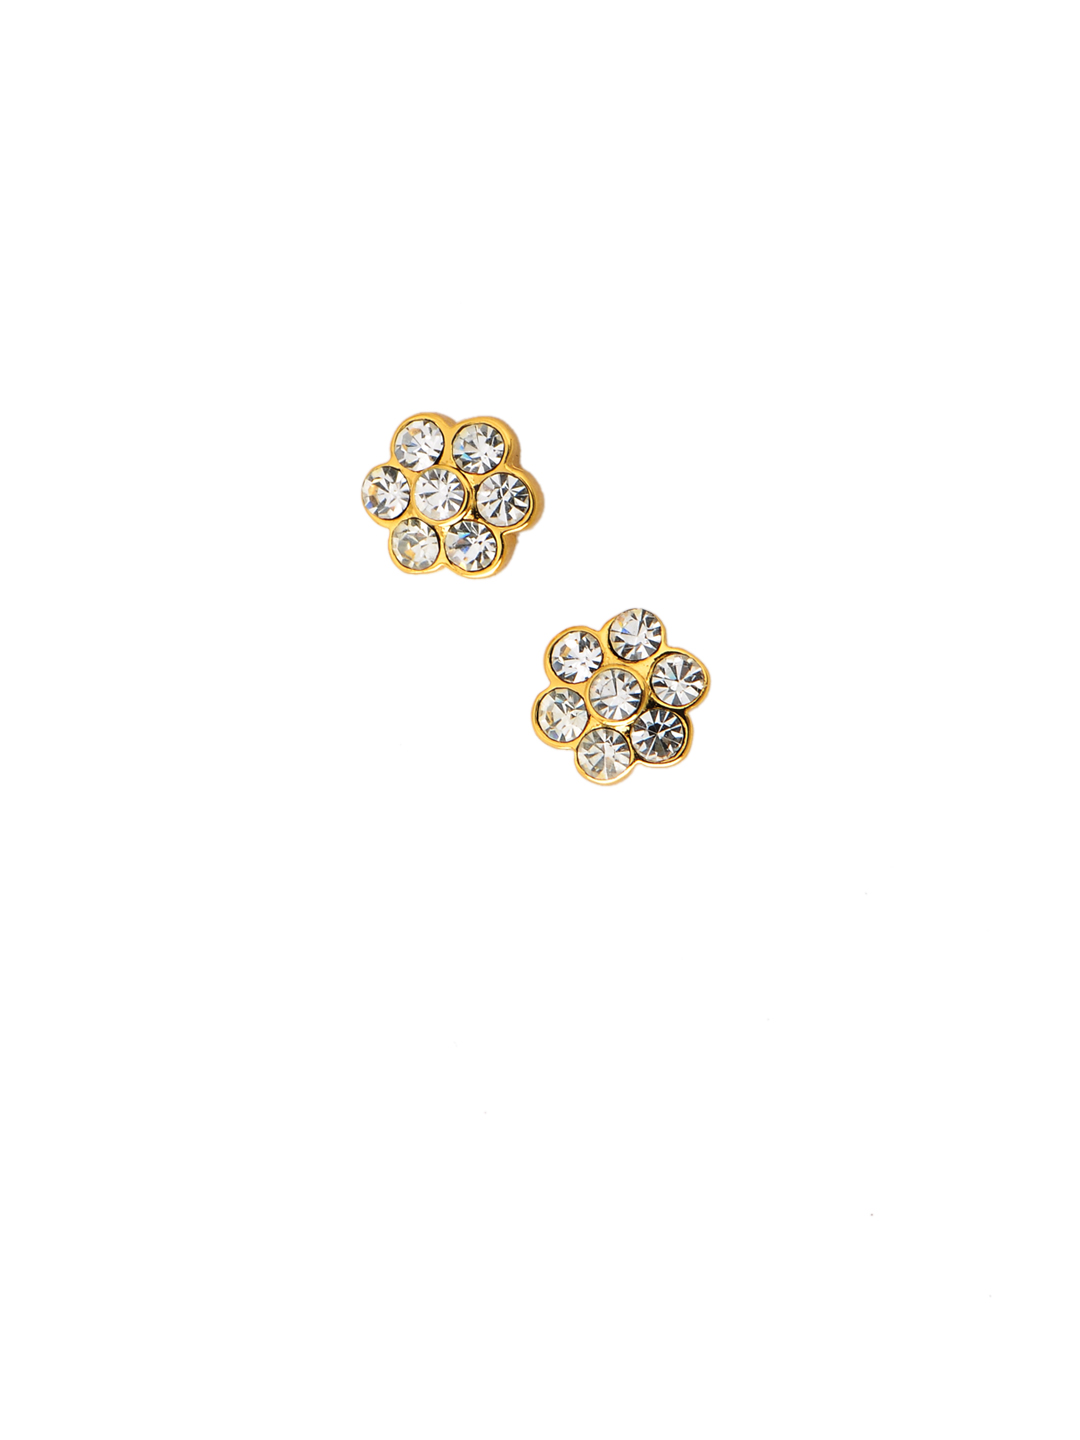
Estelle Gold Earrings
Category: Accessories / Jewellery / Earrings
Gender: Women
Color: Gold
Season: Winter 2016
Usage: Casual